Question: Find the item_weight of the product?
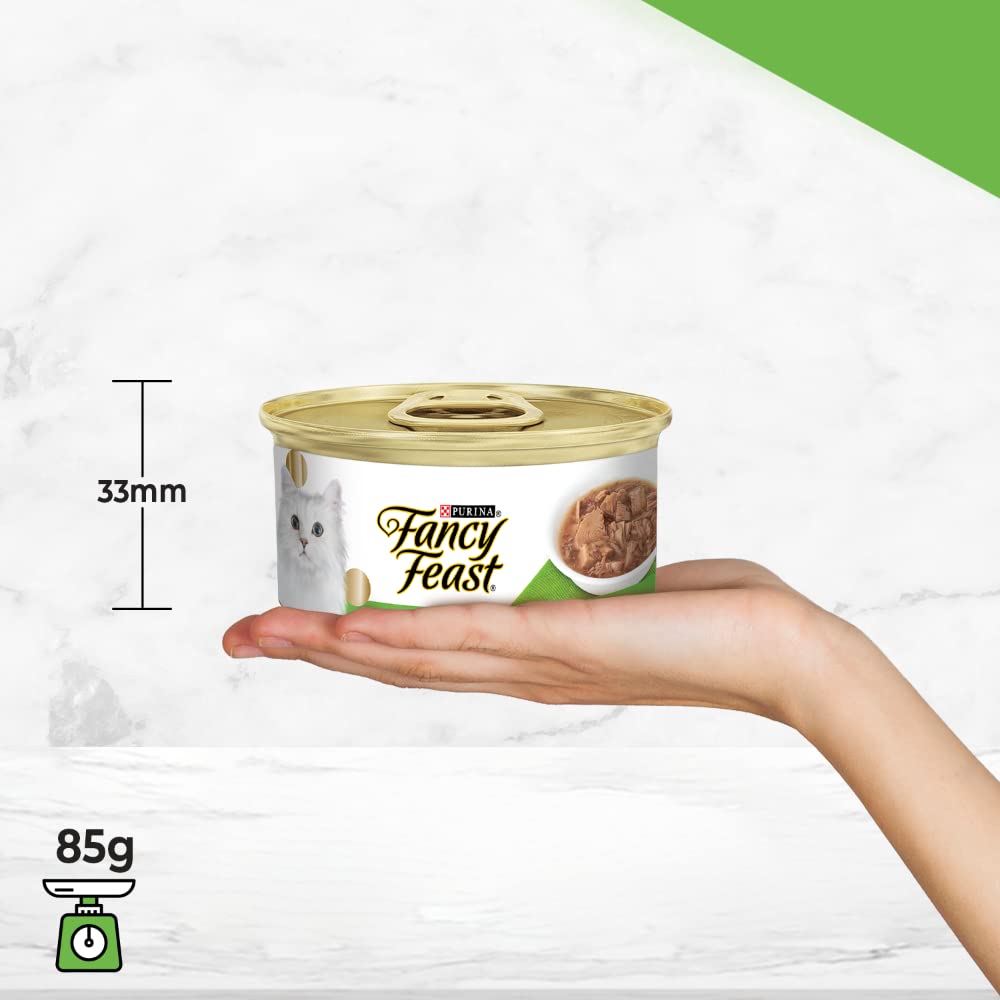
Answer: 85 gram